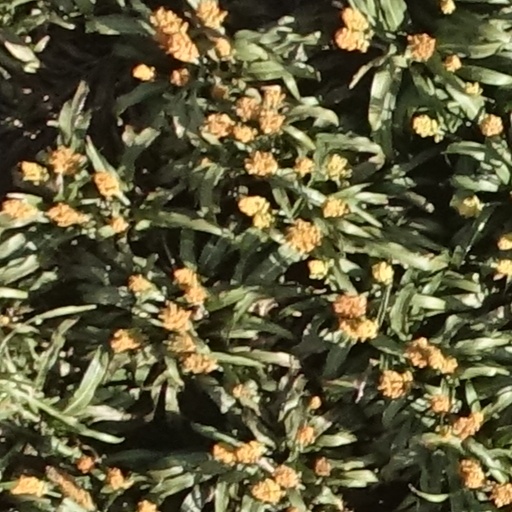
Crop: sorghum